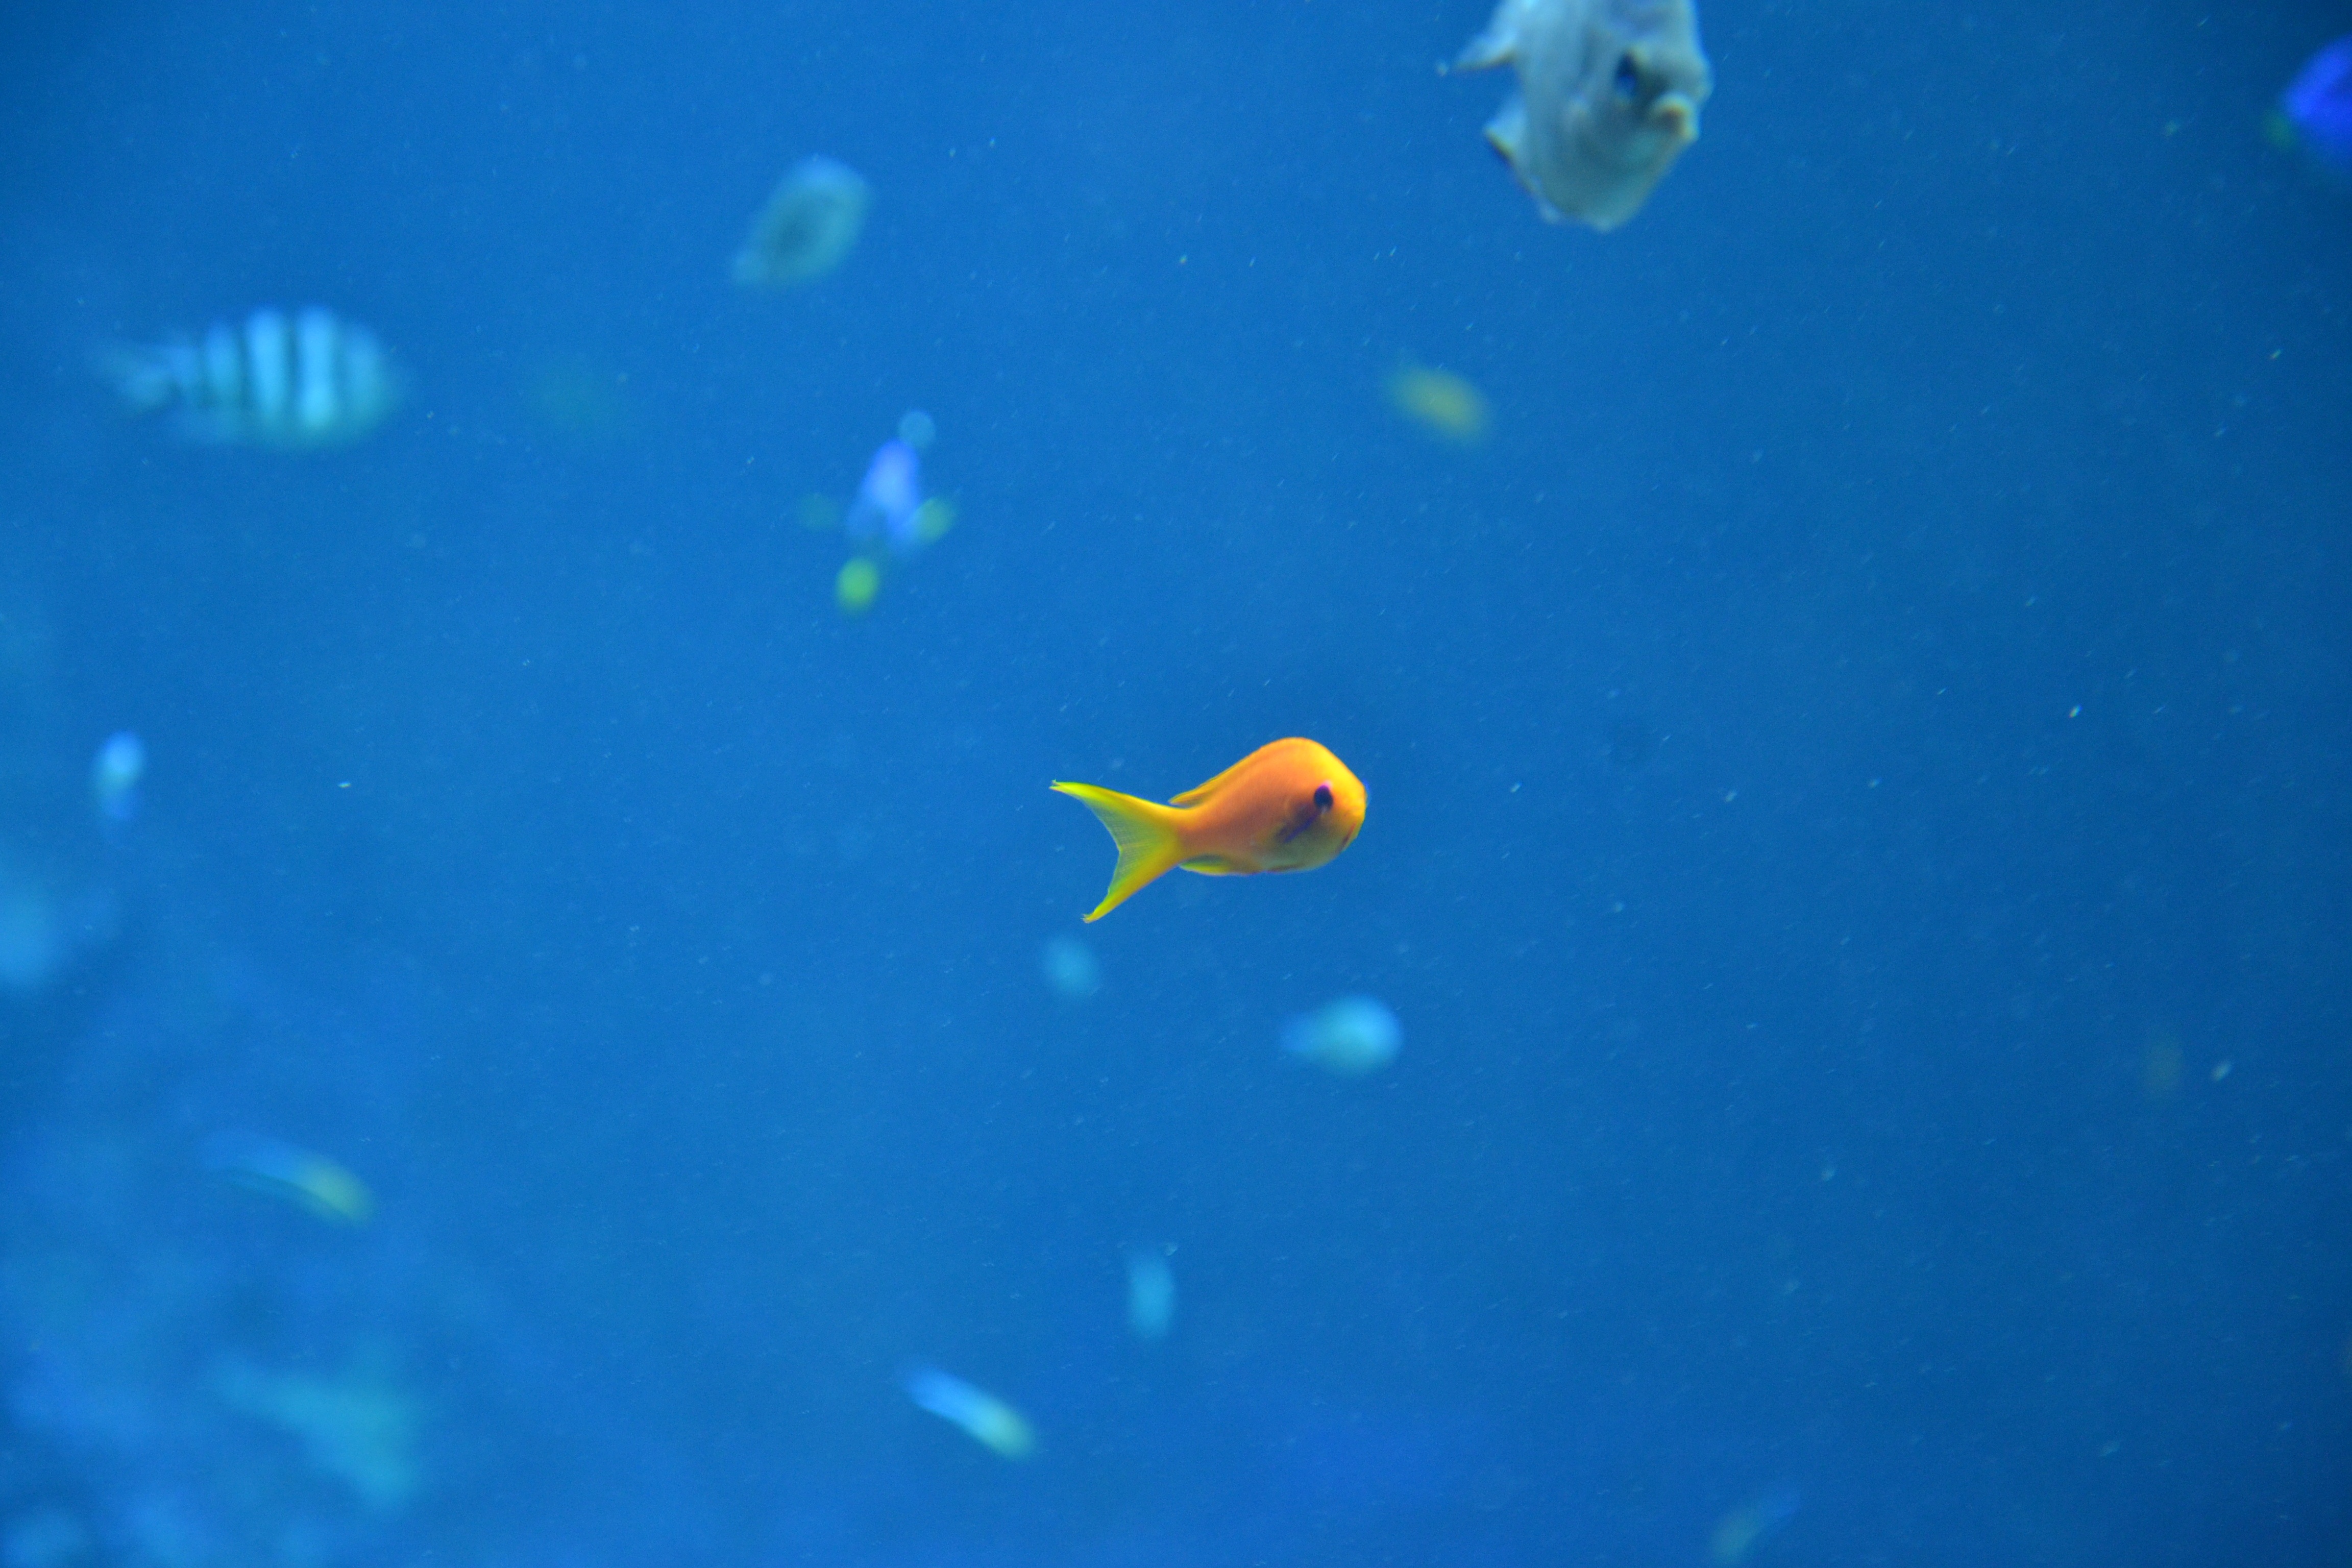
sea, water, ocean, seaside, underwater, biology, blue, fish, reef, aquarium, aquarium fish, dory, marine biology